110th Brigade (United Kingdom)

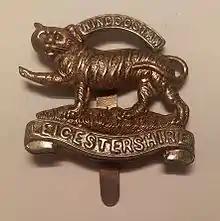
Cap badge of the Leicestershire Regiment.

On 6 August 1914, less than 48 hours after Britain's declaration of war, Parliament sanctioned an increase of 500,000 men for the Regular British Army. The newly-appointed Secretary of State for War, Earl Kitchener of Khartoum, issued his famous call to arms: 'Your King and Country Need You', urging the first 100,000 volunteers to come forward. This group of six divisions with supporting arms became known as Kitchener's First New Army, or 'K1'. The K2, K3 and K4 battalions, brigades and divisions followed soon afterwards. But the flood of volunteers overwhelmed the ability of the Army to absorb them, and the K5 units were largely raised by local initiative rather than at regimental depots, often from men from particular localities or backgrounds who wished to serve together: these were known as 'Pals battalions'. The 'Pals' phenomenon quickly spread across the country, as local recruiting committees offered complete units to the War Office (WO). The 37th Division was authorised on 10 December 1914, having been raised largely by Edward Stanley, 17th Earl of Derby from the cities of Liverpool and Manchester. Its 110th Brigade consisted of four battalions of 'Liverpool Pals' (17th–21st Battalions, King's (Liverpool Regiment)), which had been recruited by the Earl of Derby after a meeting at the Old Watch Factory in Prescot on 29 August 1914, the first 'local' battalions to be formed and thus the senior units of K5.